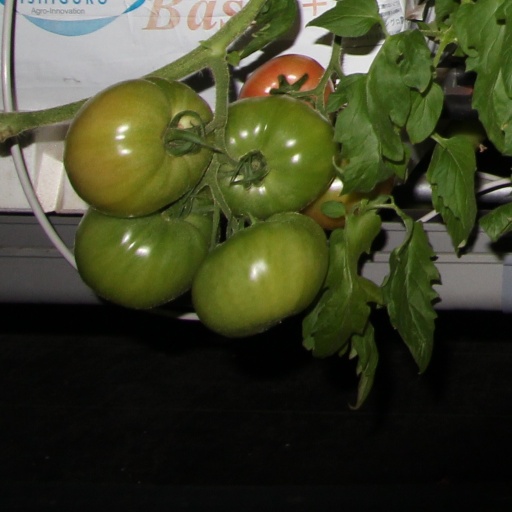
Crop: tomato